Bregman divergence

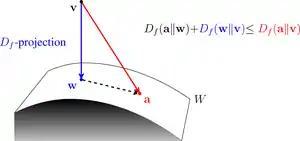
Generalized Pythagorean theorem for Bregman divergence .

This is an equality if formula_58 is in the relative interior of formula_51.